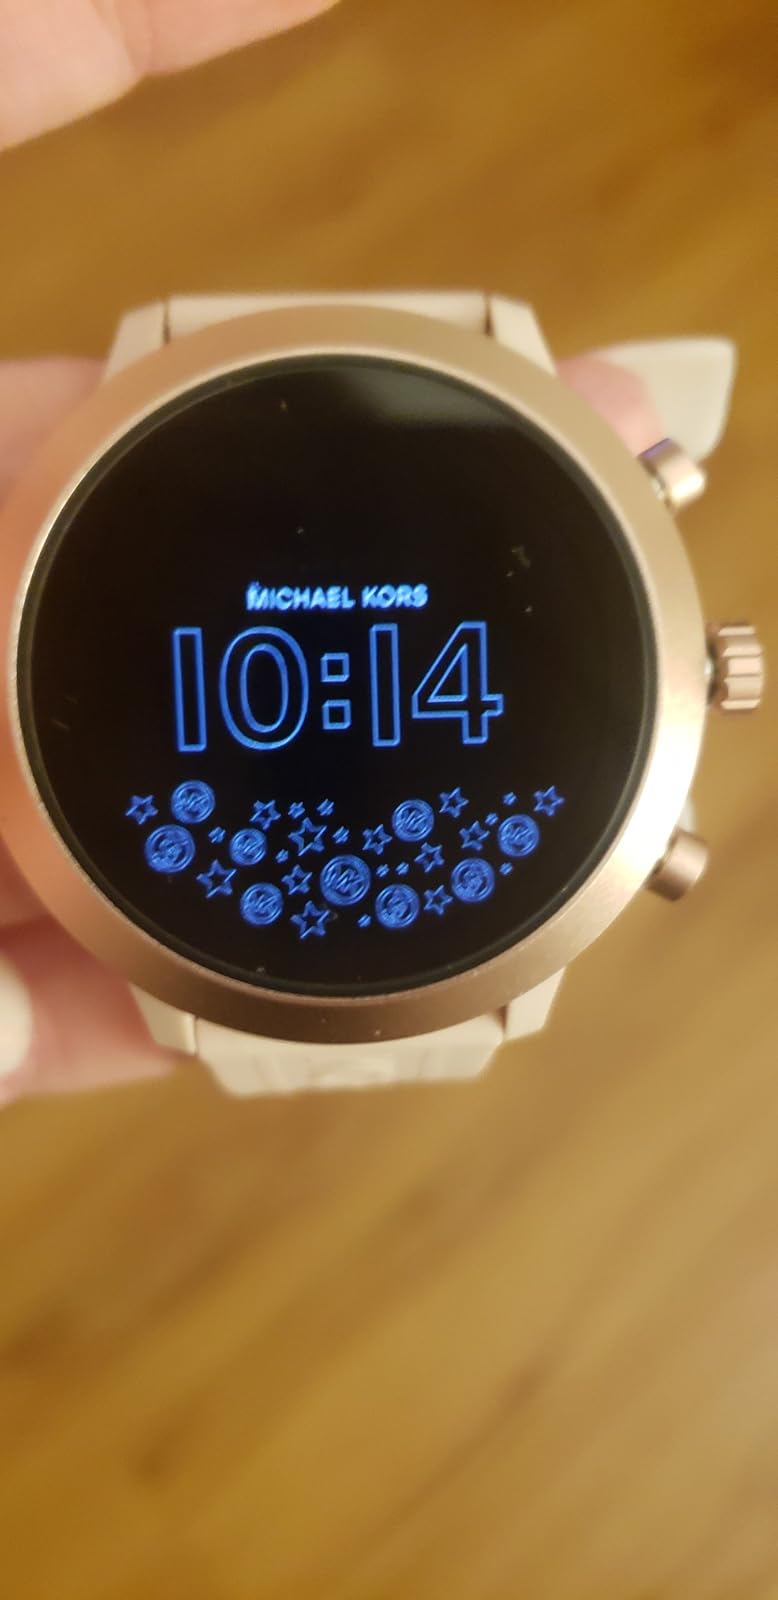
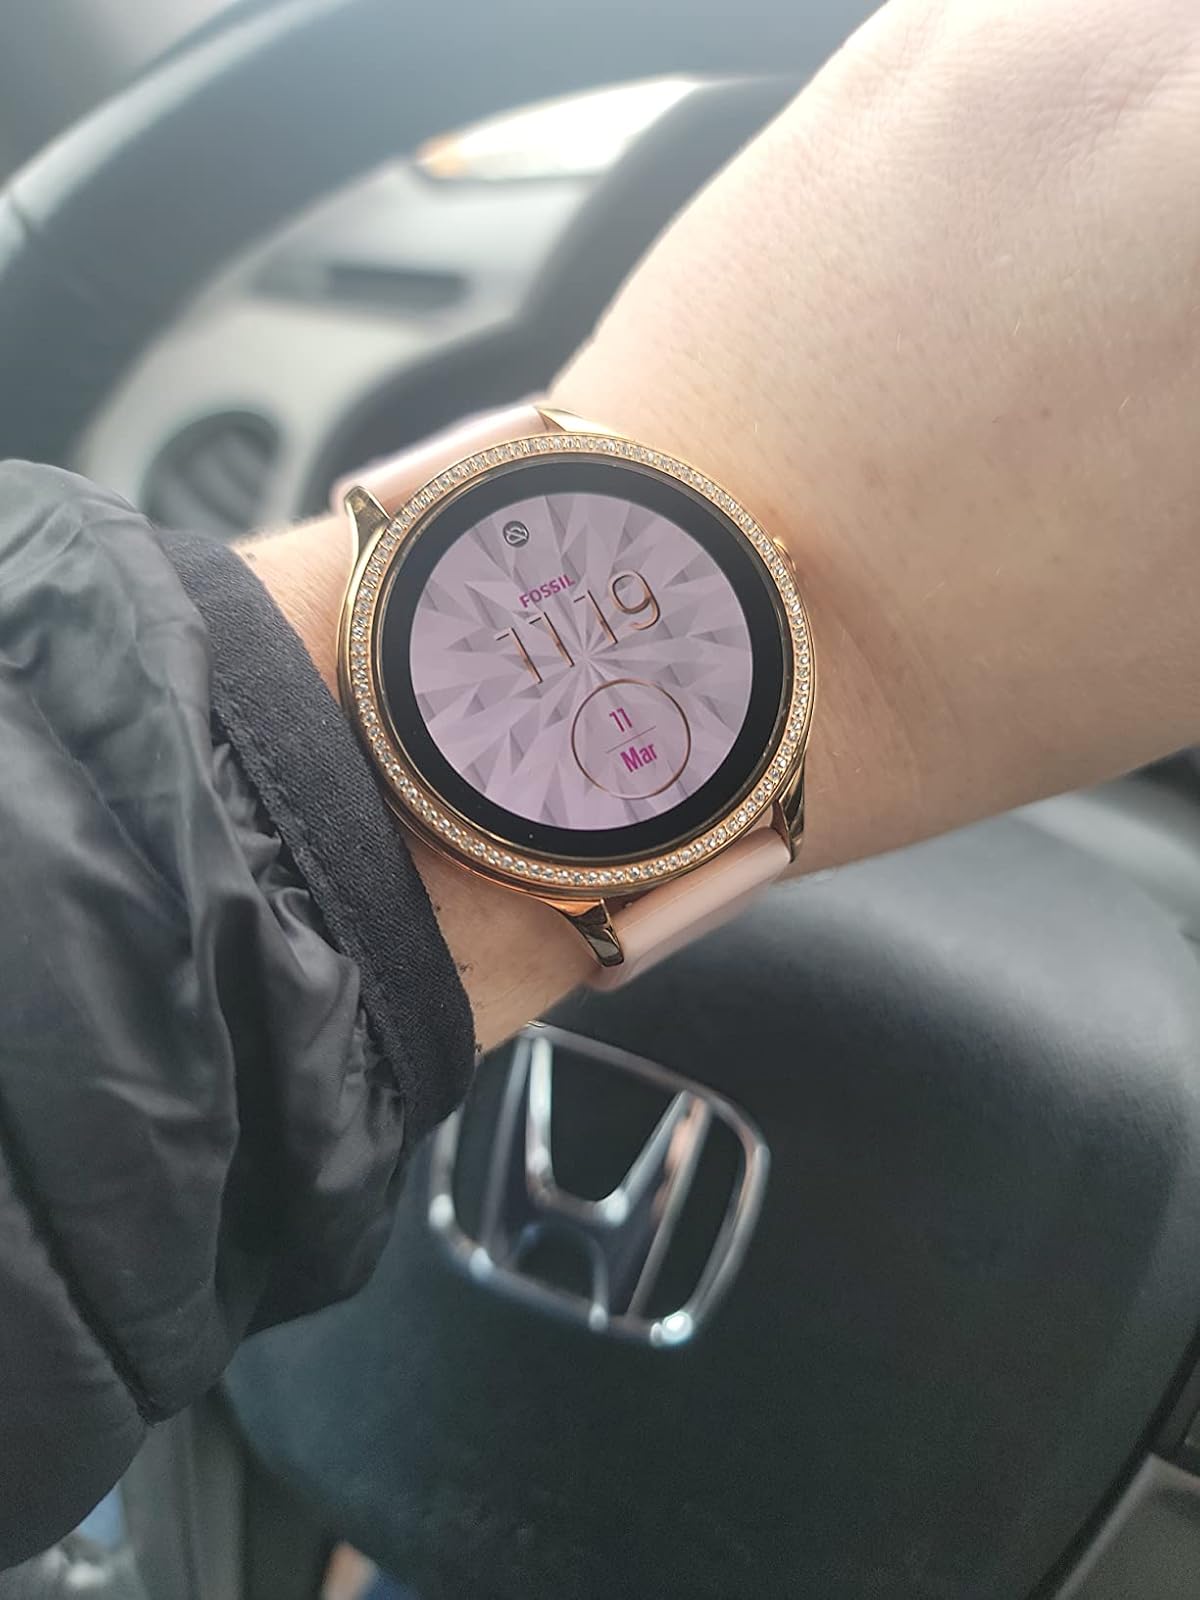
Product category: smartwatch
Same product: no